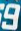
Number: 9